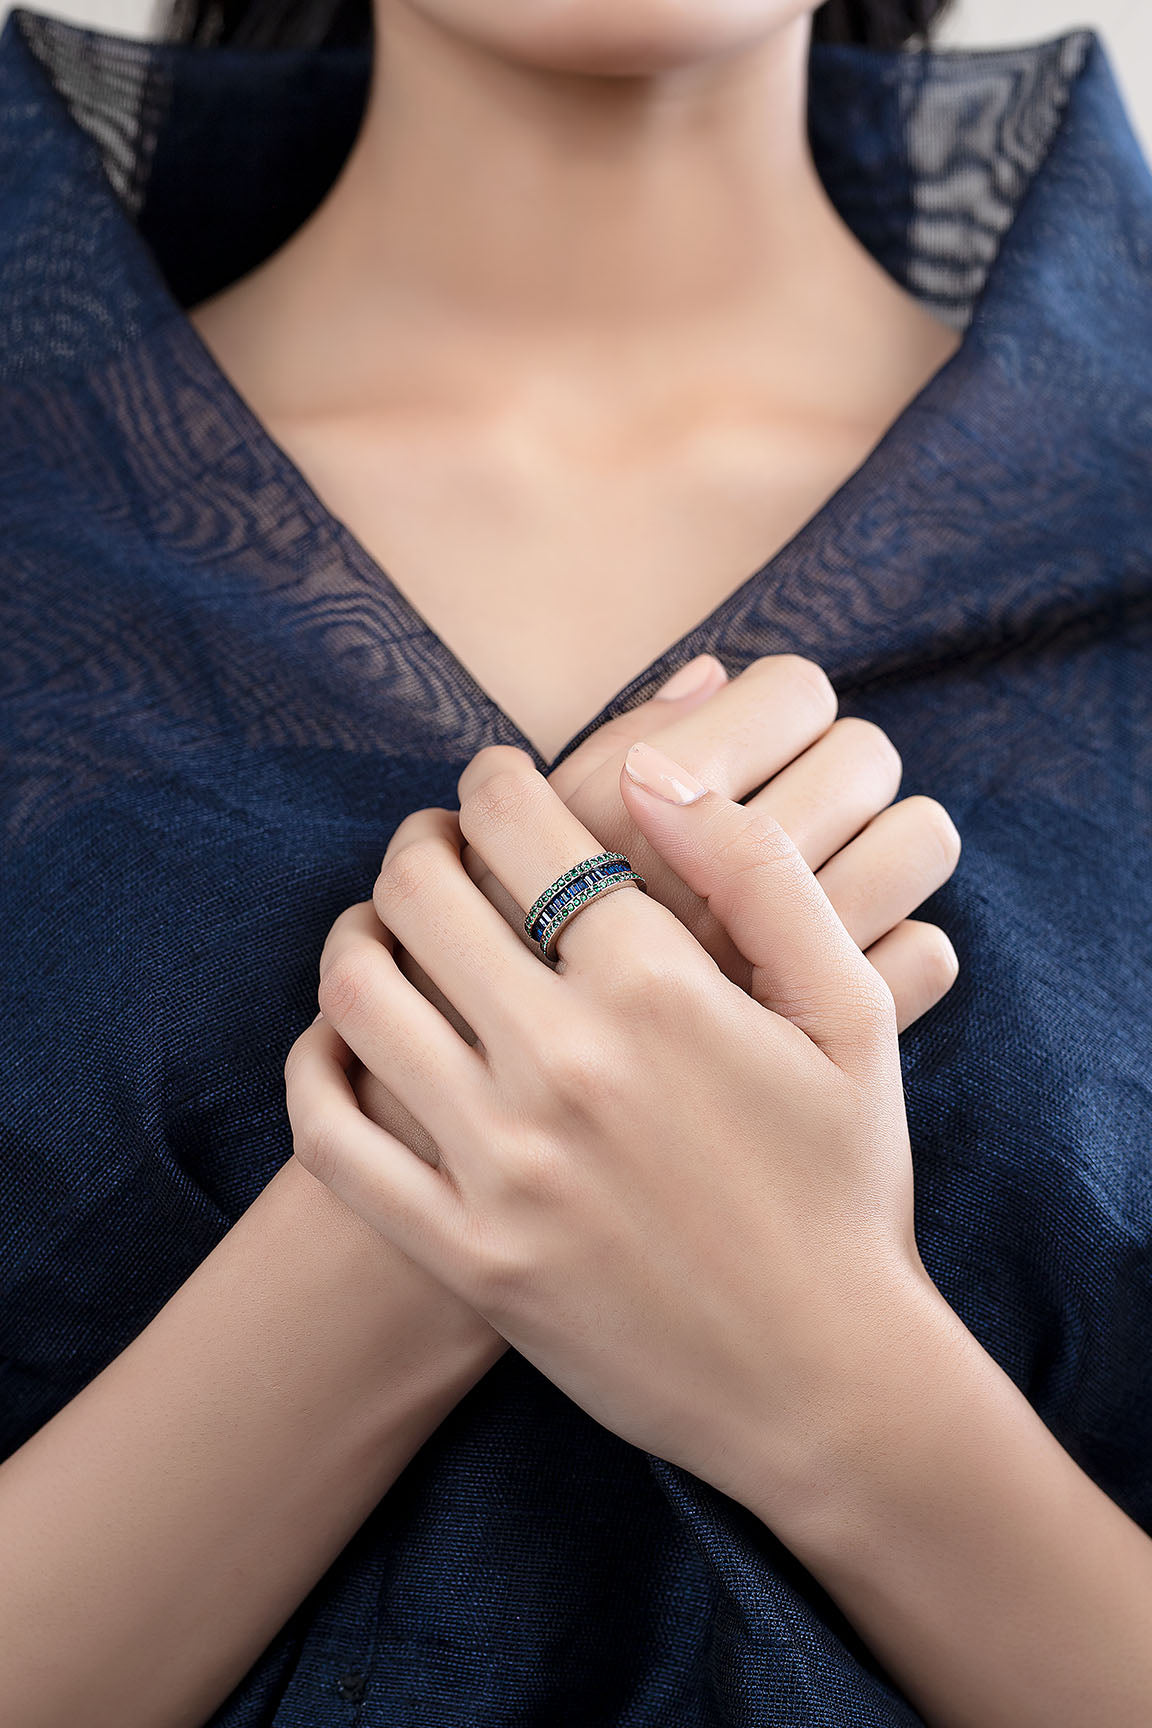
blue sapphire ring